France in the Eurovision Song Contest 2000

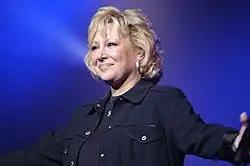
The jury panel of the national final included Marie Myriam who won the 1977 contest for France

France 3 organised the national final to its entry for the Eurovision Song Contest 2000. The broadcaster received 450 submissions from record companies for the competition and a two-member selection committee consisting of Nathalie André (producer) and Catherine Régnier (M6 music programmer) shortlisted several entries from the received submissions as well as from entries submitted for the French . Auditions took place at the Headquarters of France 3 in Paris where André, Régnier and French Eurovision Head of Delegation Fabrice Ferment selected 20 entries for the next stage, which took place on 6 January 2000 and involved an alternate committee consisting of representatives of France 3 that finalised the 14 entries to compete in the national final.